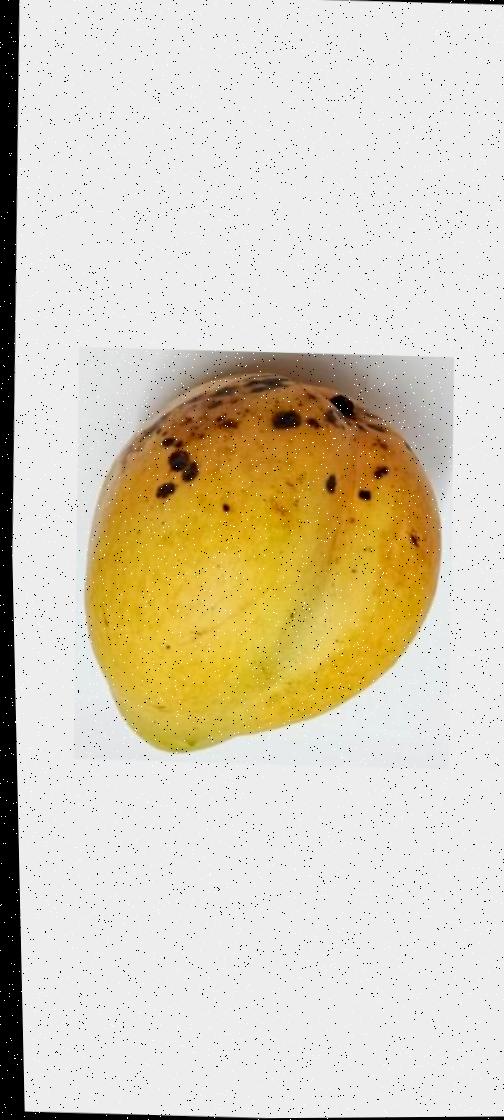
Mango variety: Bari-11